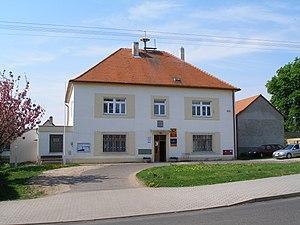
Horní Beřkovice est une commune du district de Litoměřice, dans la région d'Ústí nad Labem, en Tchéquie. Sa population s'élevait à 932 habitants en 2018.